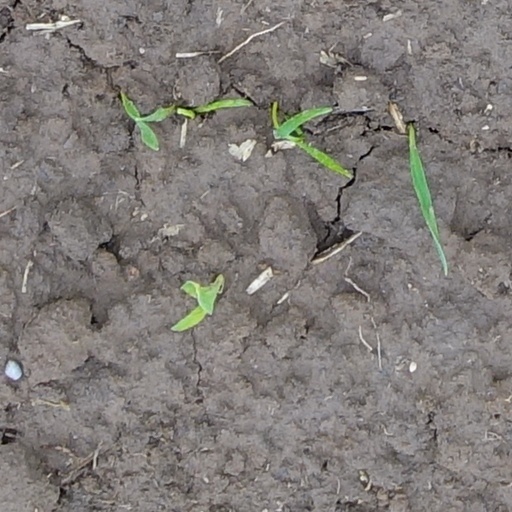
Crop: wheat